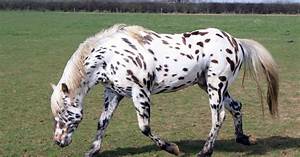
Label: horse